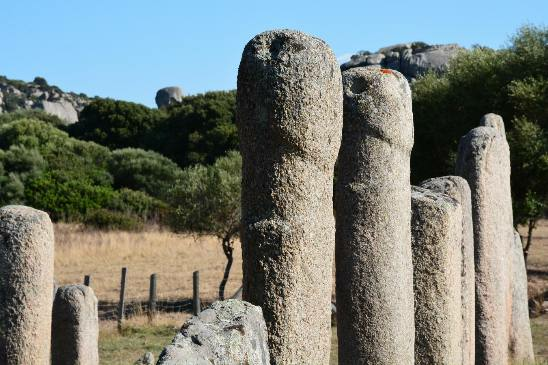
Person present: No